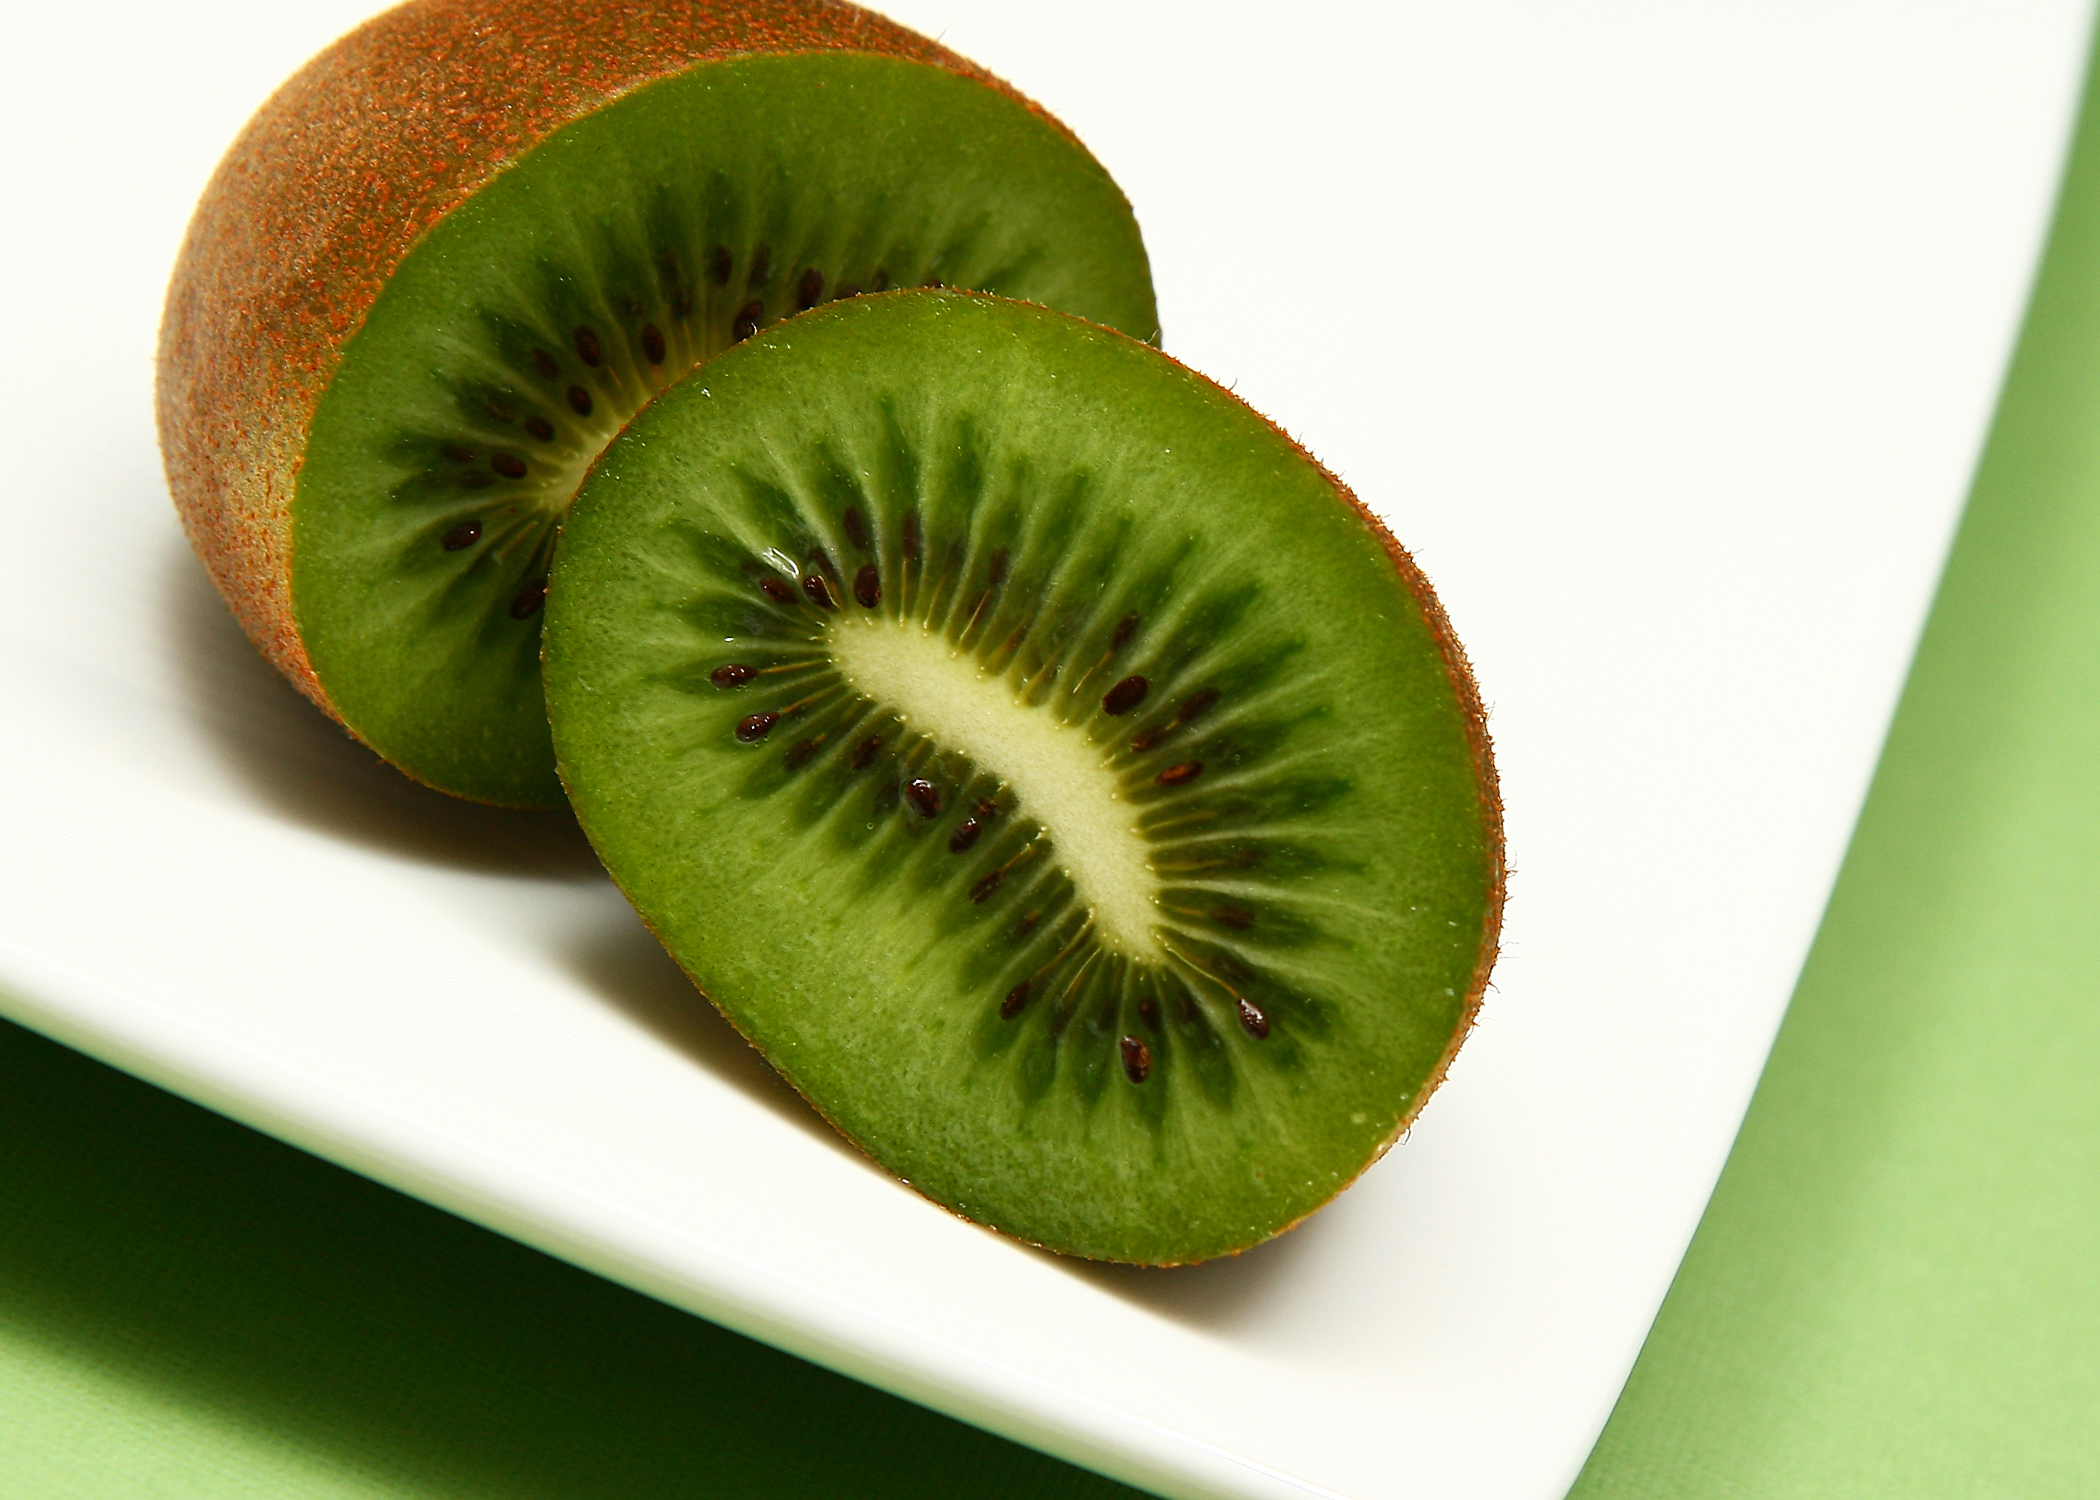
Label: Kiwi